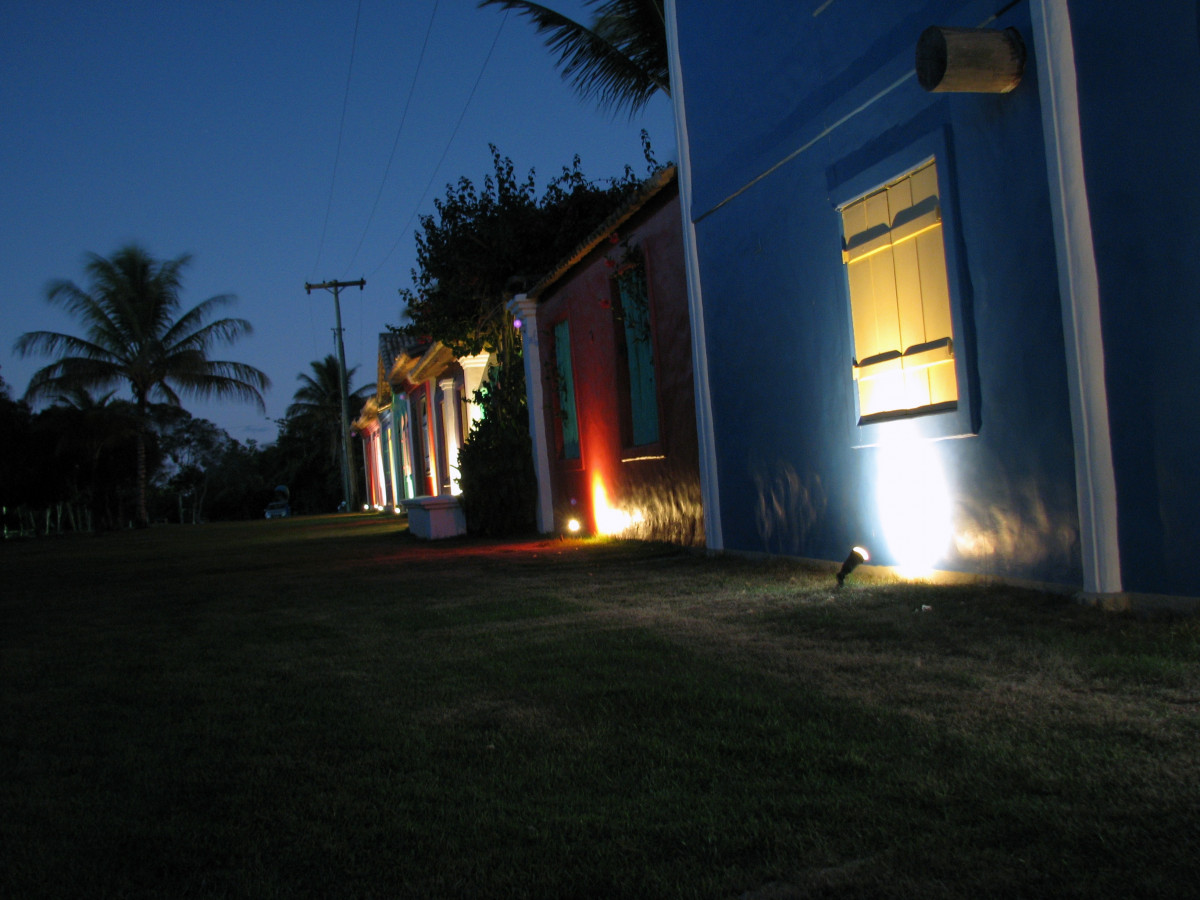
Tags: night, house, sunlight, evening, fire, darkness, lighting